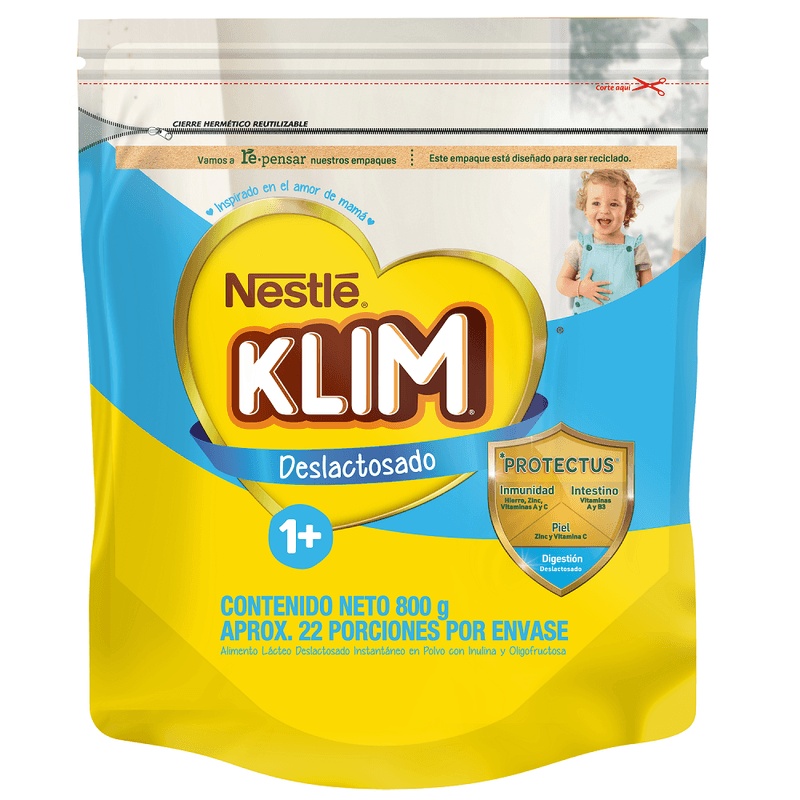
LECHE KLIM DESLACTOSADA 1+ X800 GR NESTLE
Brand: Aneven
LECHE KLIM DESLACTOSADA 1+ X800 GR NESTLE Ficha técnica: Presentación Bolsa Marca Klim Genero Pediatrico Instrucciones de uso Cuando sea necesario Dimensiones 24*23*8 Principio Activo Aporta vitaminas del complejo B Peso 800 Gr Caracteristicas destacadas: KLIM® 1+ Deslactosado es un alimento lácteo complementario de la leche materna especialmente diseñado para niños de 1 año en adelante con intolerancia a la lactosa. La lactosa es el azúcar natural presente en la leche y en este producto ha sido hidrolizada enzimáticamente para una FÁCIL DIGESTIÓN. Es fuente de Hierro y rico Zinc, Vitaminas A y C, que contribuyen al normal funcionamiento del sistema inmune. KLIM® Clásica es una leche en polvo entera instantánea fortificada con zinc que contiene vitamina A que ayuda al normal funcionamiento de la visión, contribuye en el proceso de crecimiento y ayuda al mantenimiento de la piel.
Category: Baby & Toddler > Nursing & Feeding > Baby & Toddler Food > Baby Formula > Lactose-Free Formula